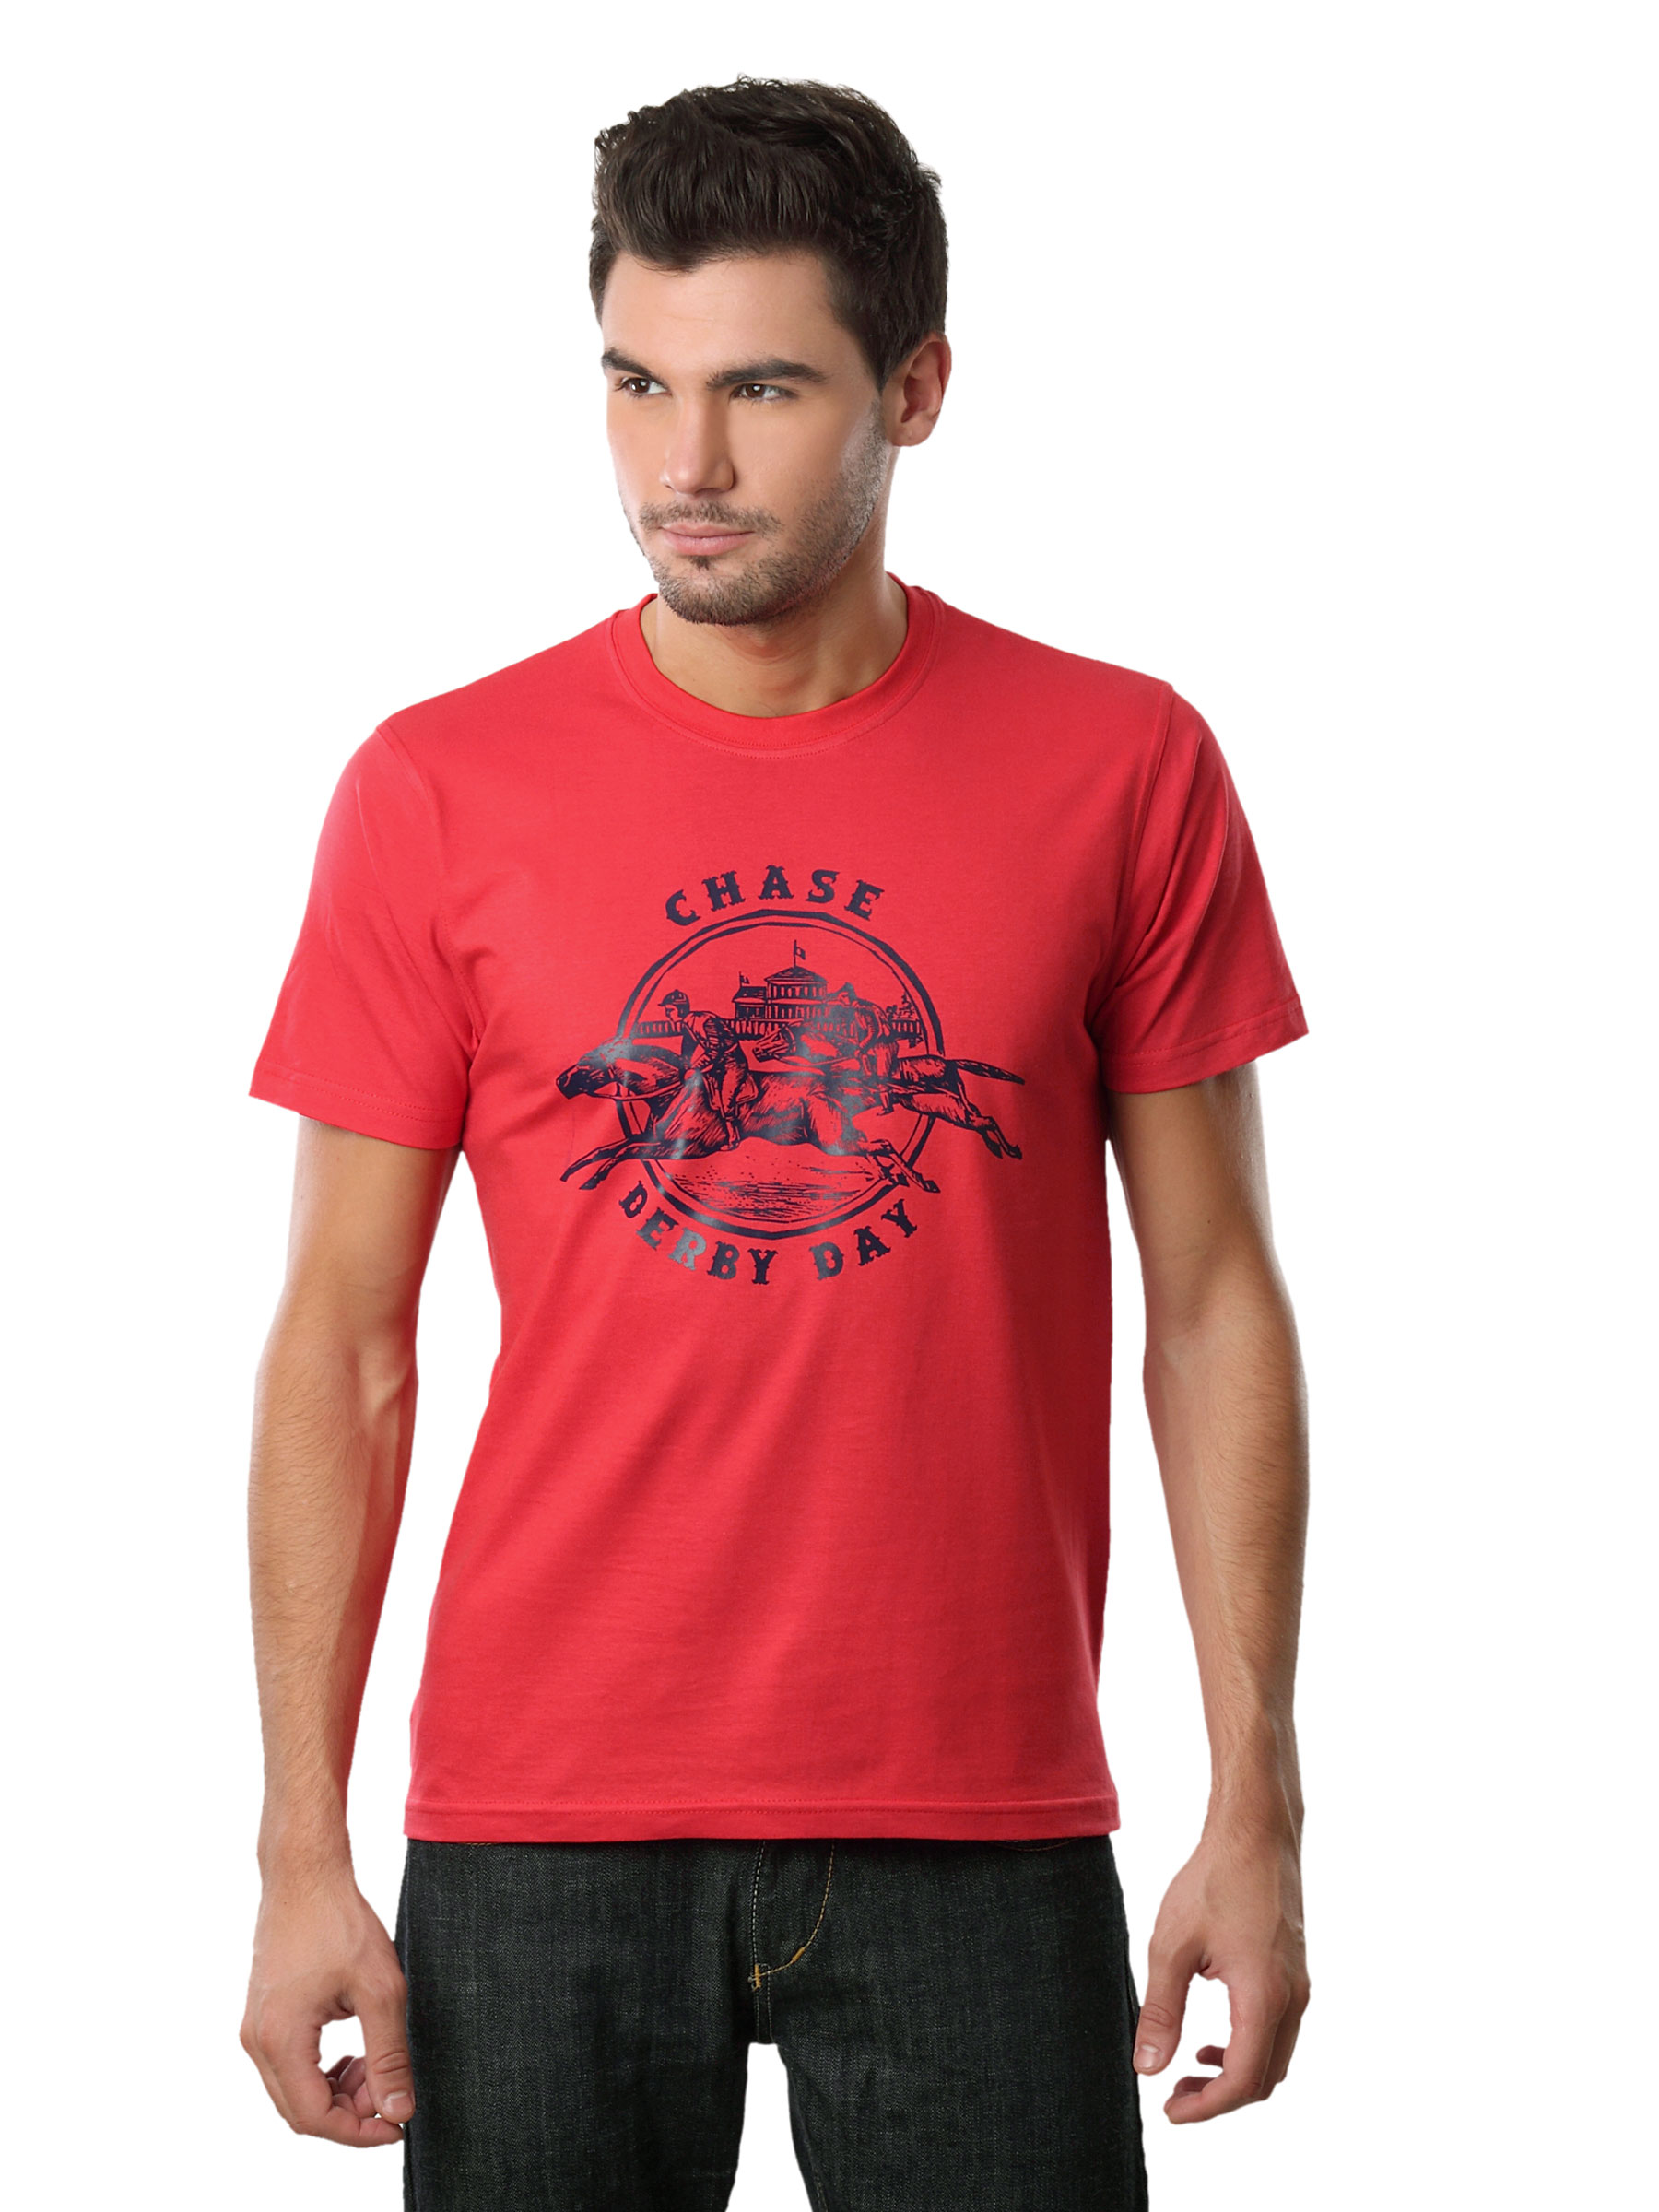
Myntra Men Chase Red T-shirt
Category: Apparel / Topwear / Tshirts
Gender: Men
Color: Red
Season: Summer 2012
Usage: Casual